Infrastructure

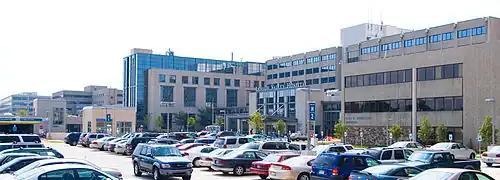
Lehigh Valley Hospital–Cedar Crest in Allentown, Pennsylvania

Social infrastructure can be broadly defined as the construction and maintenance of facilities that support social services. Social infrastructures are created to increase social comfort and promote economic activity. These include schools, parks and playgrounds, structures for public safety, waste disposal plants, hospitals, and sports areas.